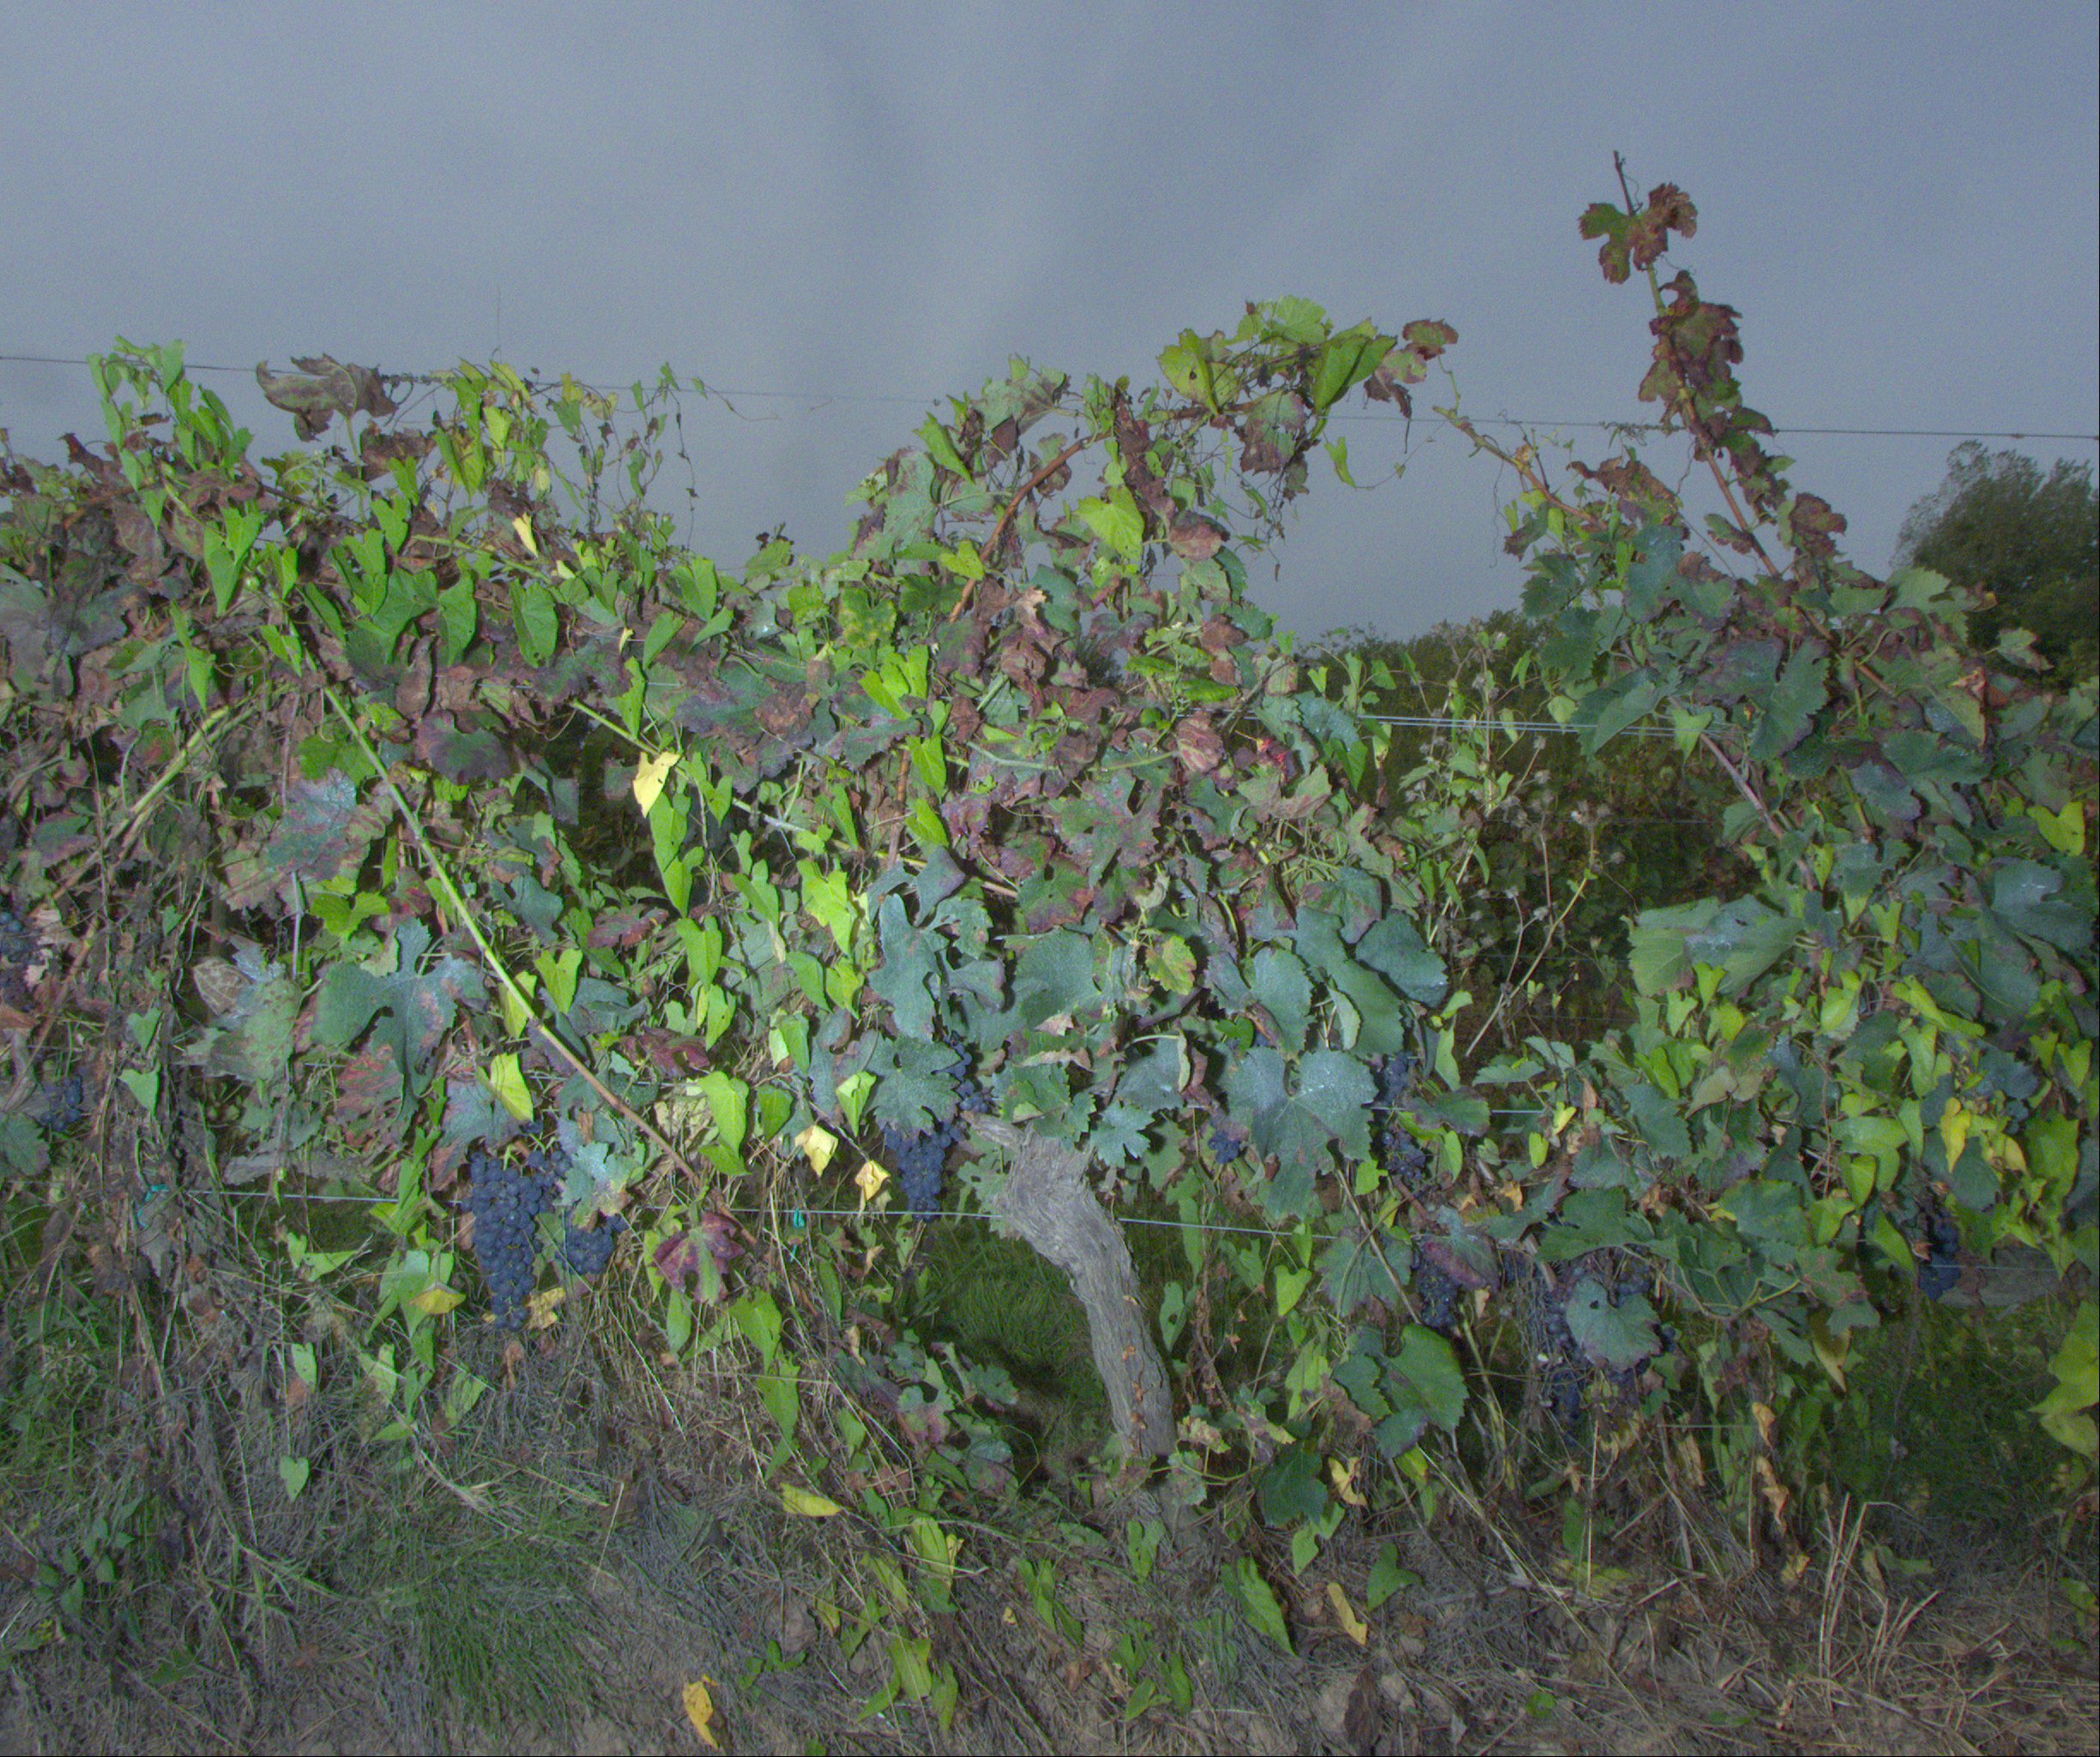
Grape variety: merlot
Disease: esca